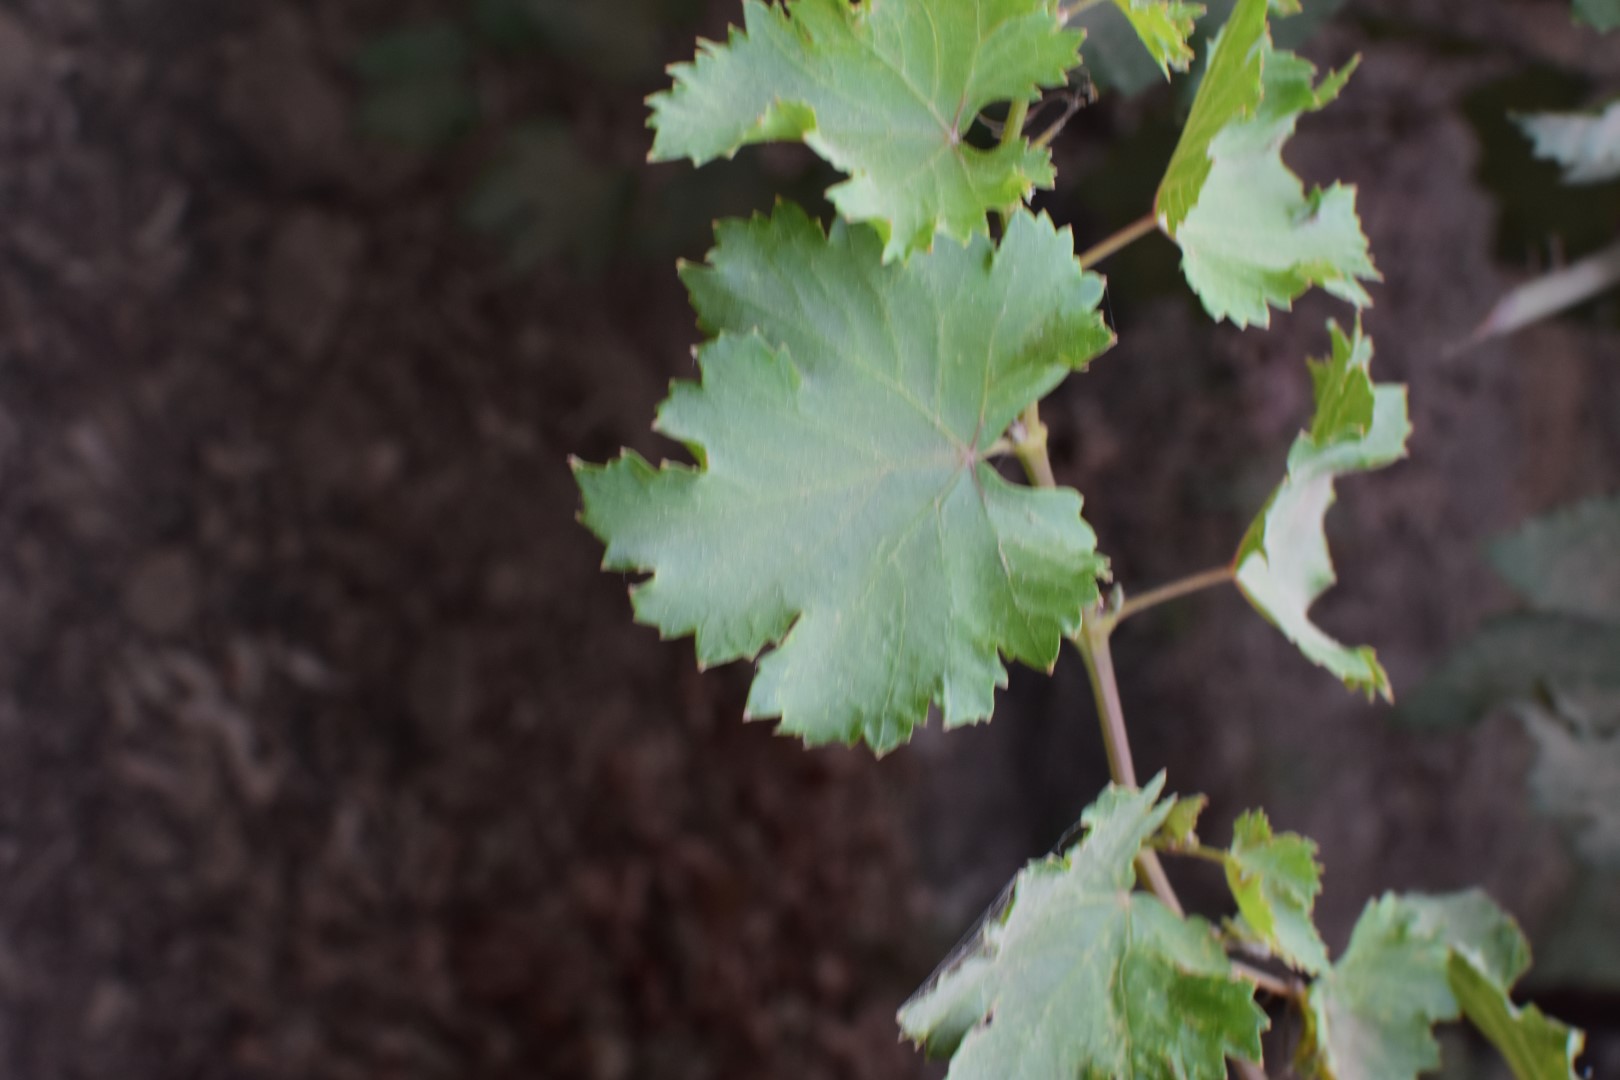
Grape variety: Kamali